Marvel Studios: Assembled

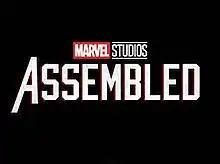

Marvel Studios: Assembled is an American anthology television docuseries of specials created for the streaming service Disney+. Produced by Marvel Studios, each special goes behind-the-scenes of a Marvel Studios Disney+ series or film, particularly those within the Marvel Cinematic Universe (MCU), with the creatives, exploring the process of creating each series or film.